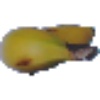
Label: Banana 1